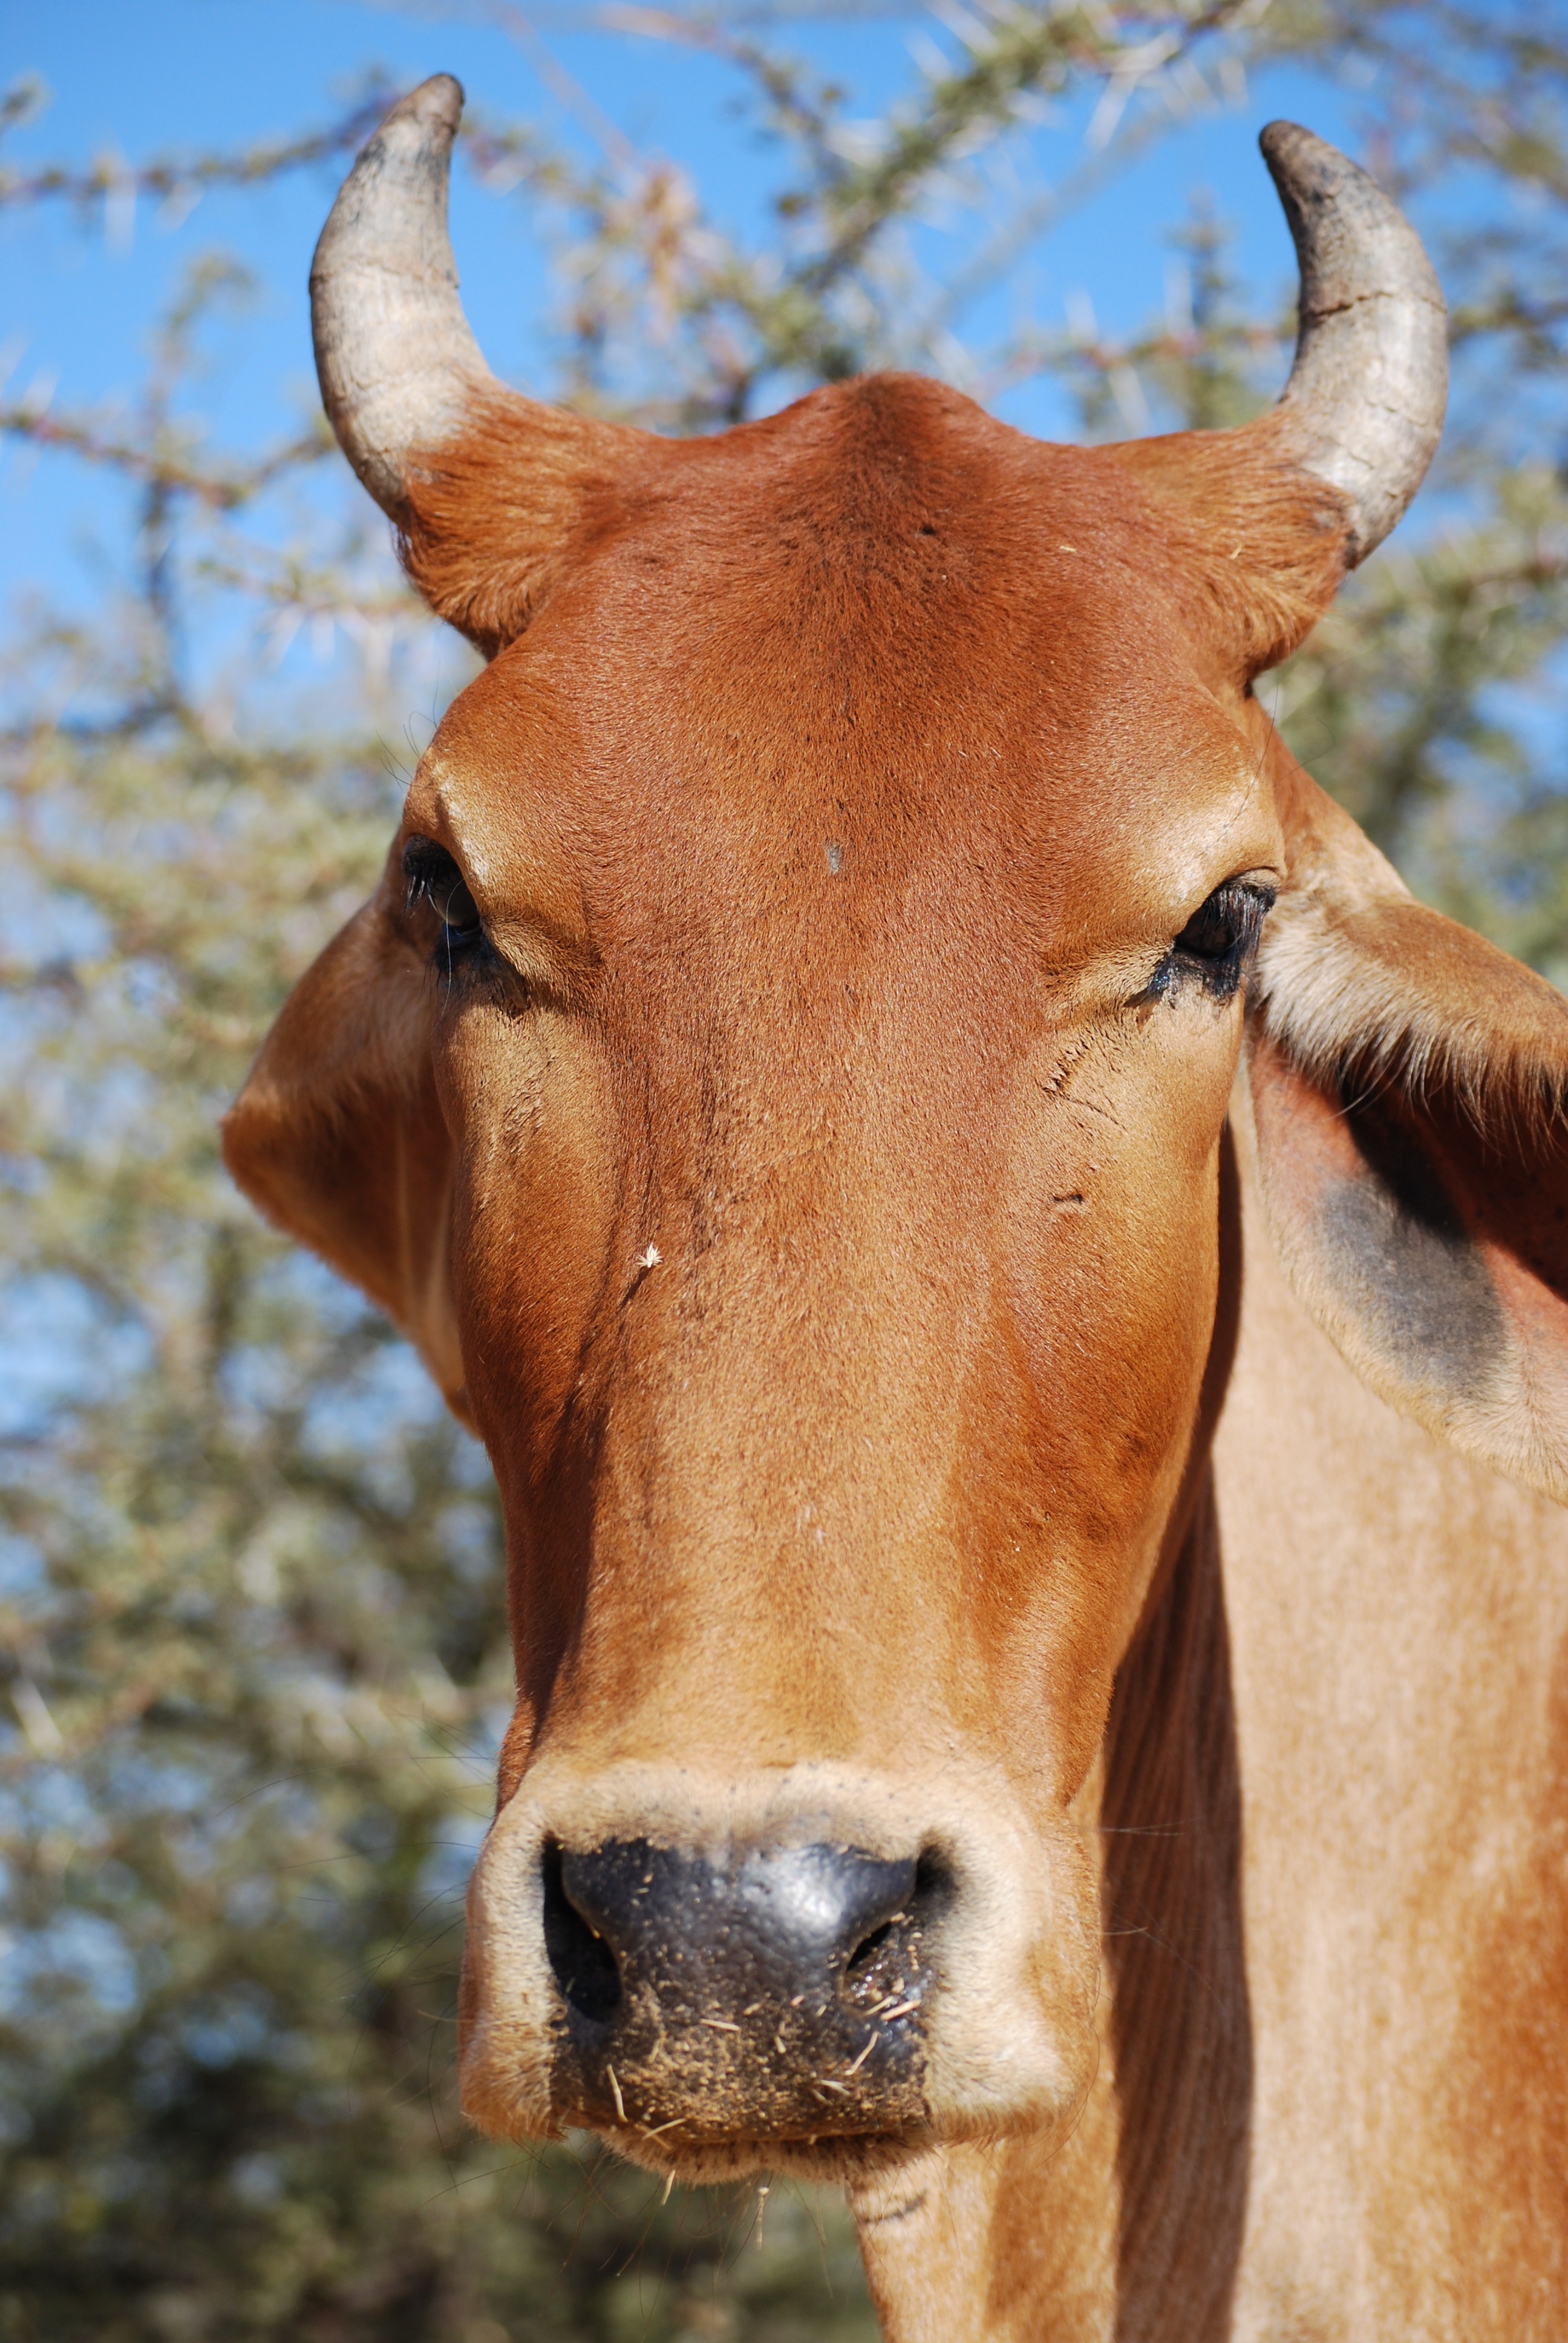
nature, animal, travel, wildlife, horn, cow, cattle, pasture, grazing, religion, mammal, mane, asia, fauna, close up, bull, head, mare, holy, india, sacred, traditional, hinduism, cattle like mammal, mustang horse